World War Z

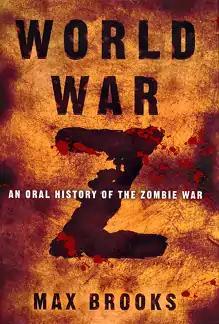
First edition cover

World War Z: An Oral History of the Zombie War is a 2006 zombie apocalyptic horror novel written by American author Max Brooks. The novel is broken into eight chapters: “Warnings”, “Blame”, “The Great Panic”, “Turning the Tide”, “Home Front USA”, “Around the World, and Above”, “Total War”, and “Good-Byes”, and features a collection of individual accounts told to and recorded by an agent of the United Nations Postwar Commission, following a devastating global conflict against a zombie plague. The personal accounts come from individuals from different walks of life and all over the world, including Antarctica and outer space. The "interviews" detail the experiences of the survivors of the crisis, as well as social, political, religious, economic, and environmental changes that have occurred as a result.